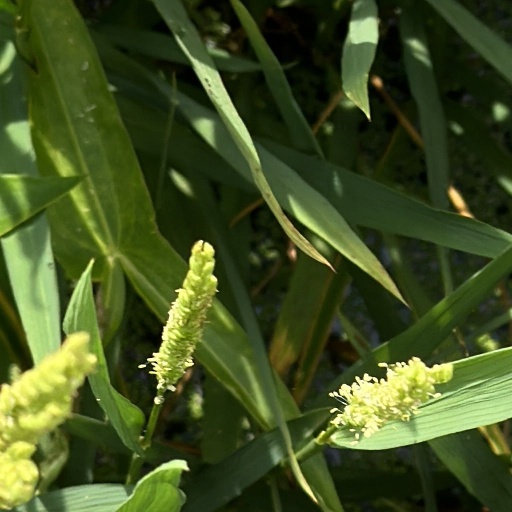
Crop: rice